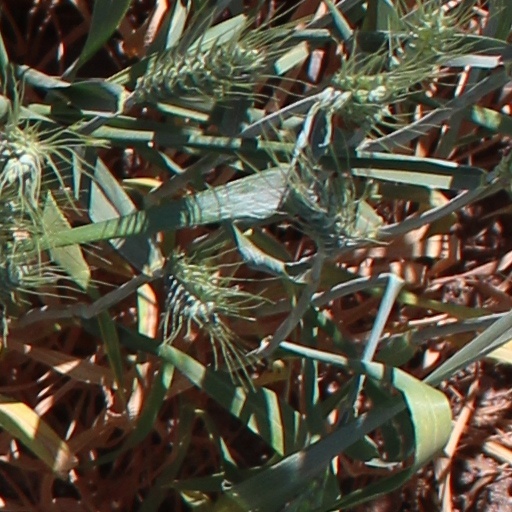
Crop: wheat